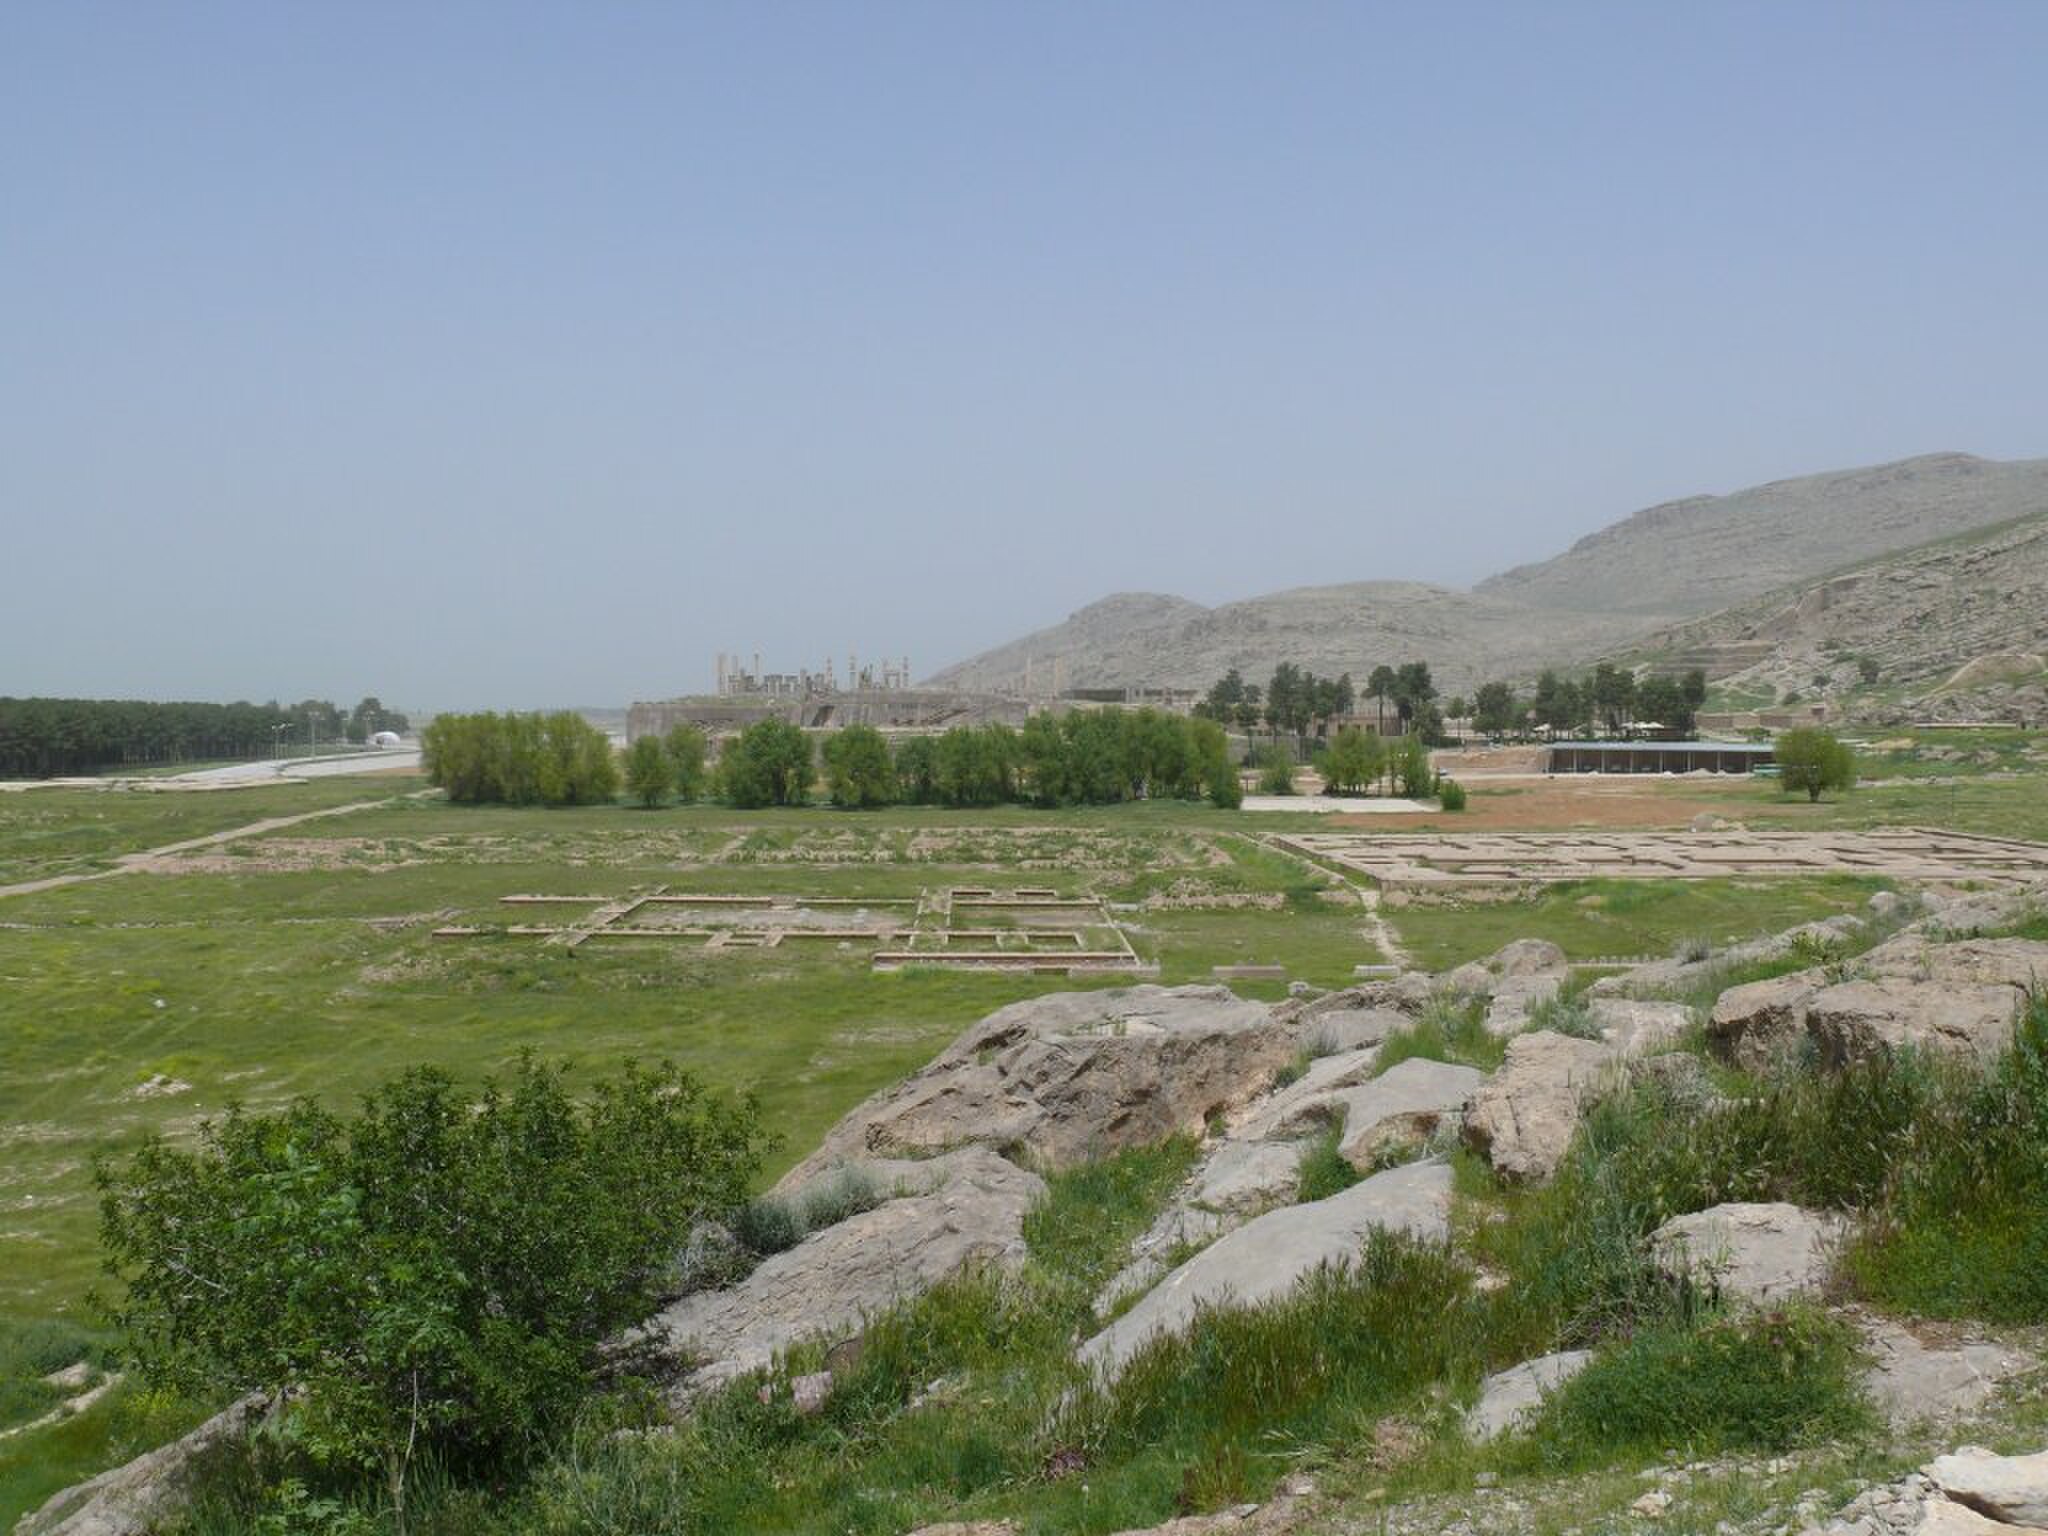
Title: Persepolis Downtown
Description: Downtown houses, South of the Terrace, Persepolis, Iran
Date: 2007-04
Categories: Self-published work, PD-self, 2007 in Persepolis, General views of Persepolis